Touch-Me-Not

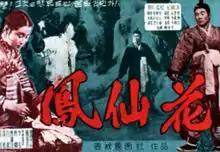
Korean poster for "Touch-Me-Not" (1956)

Touch-Me-Not is a 1956 South Korean film directed by Kim Ki-young.